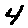
Label: 4